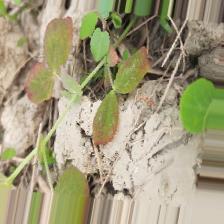
Label: Lentil Rust